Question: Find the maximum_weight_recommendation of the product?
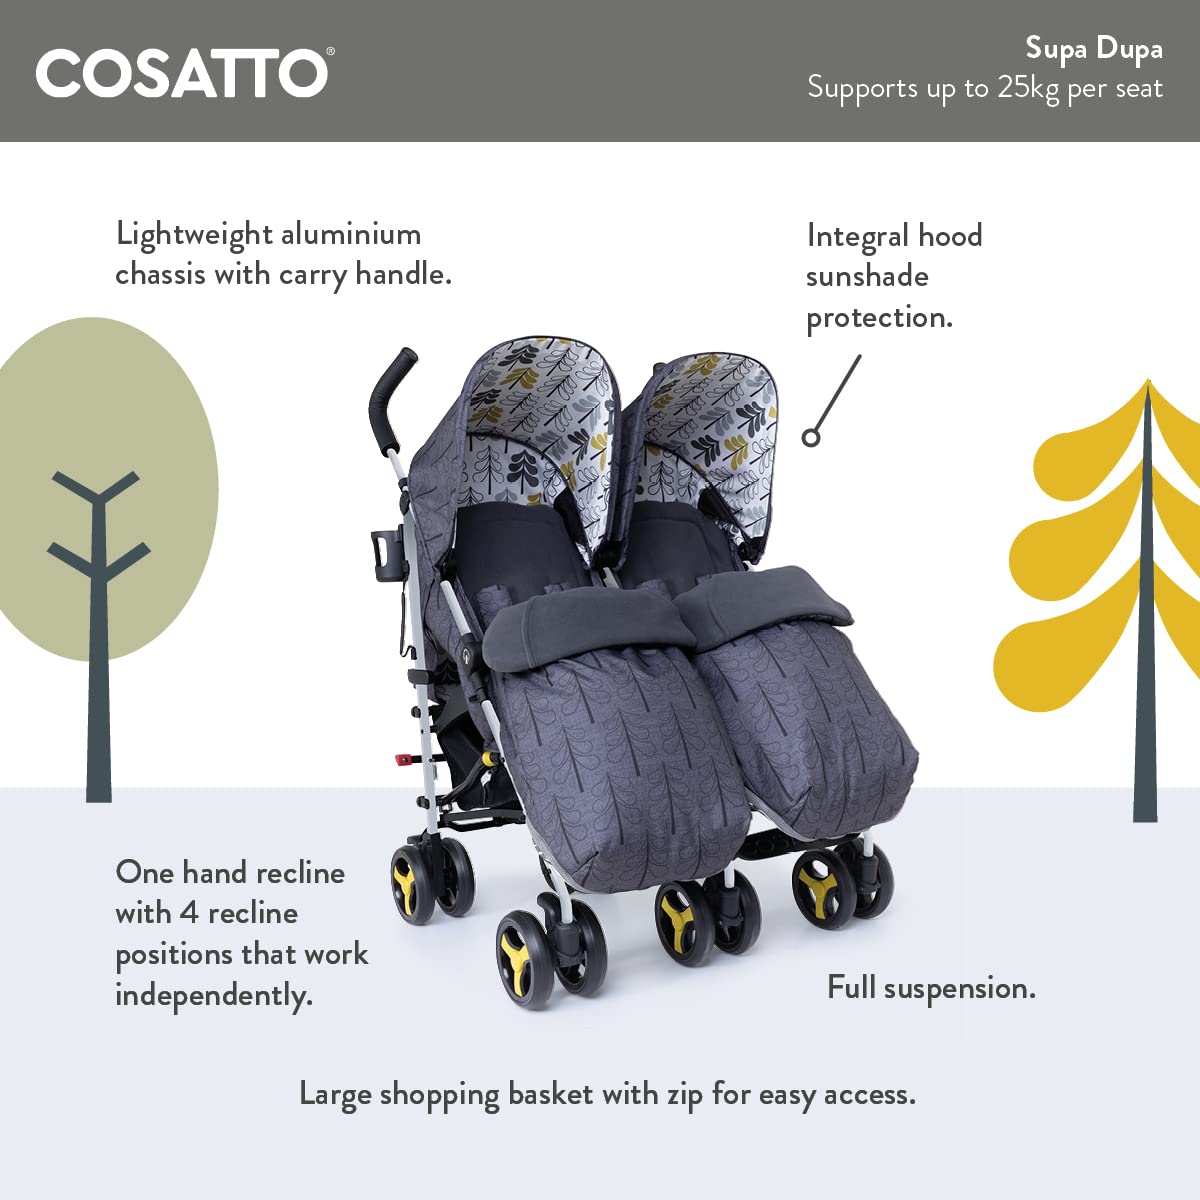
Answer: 25 kilogram